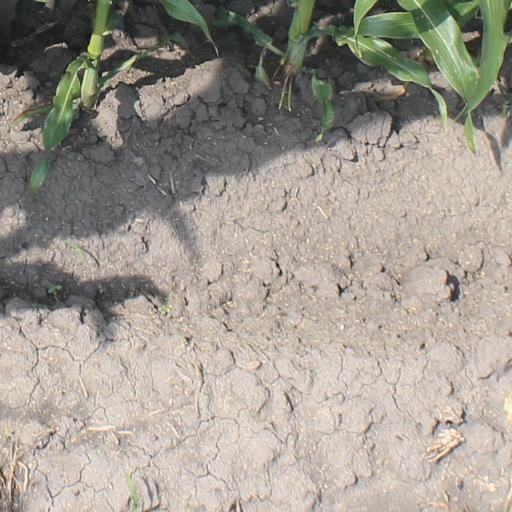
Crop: maize; corn